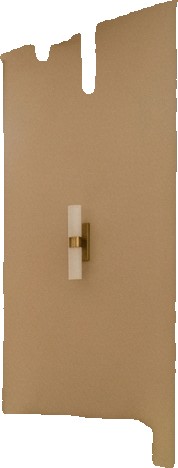
Surface category: wall